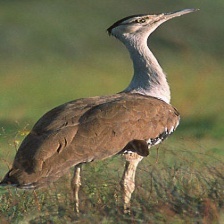
Species: INDIAN BUSTARD
Scientific name: ARDEOTIS NIGRICEPS